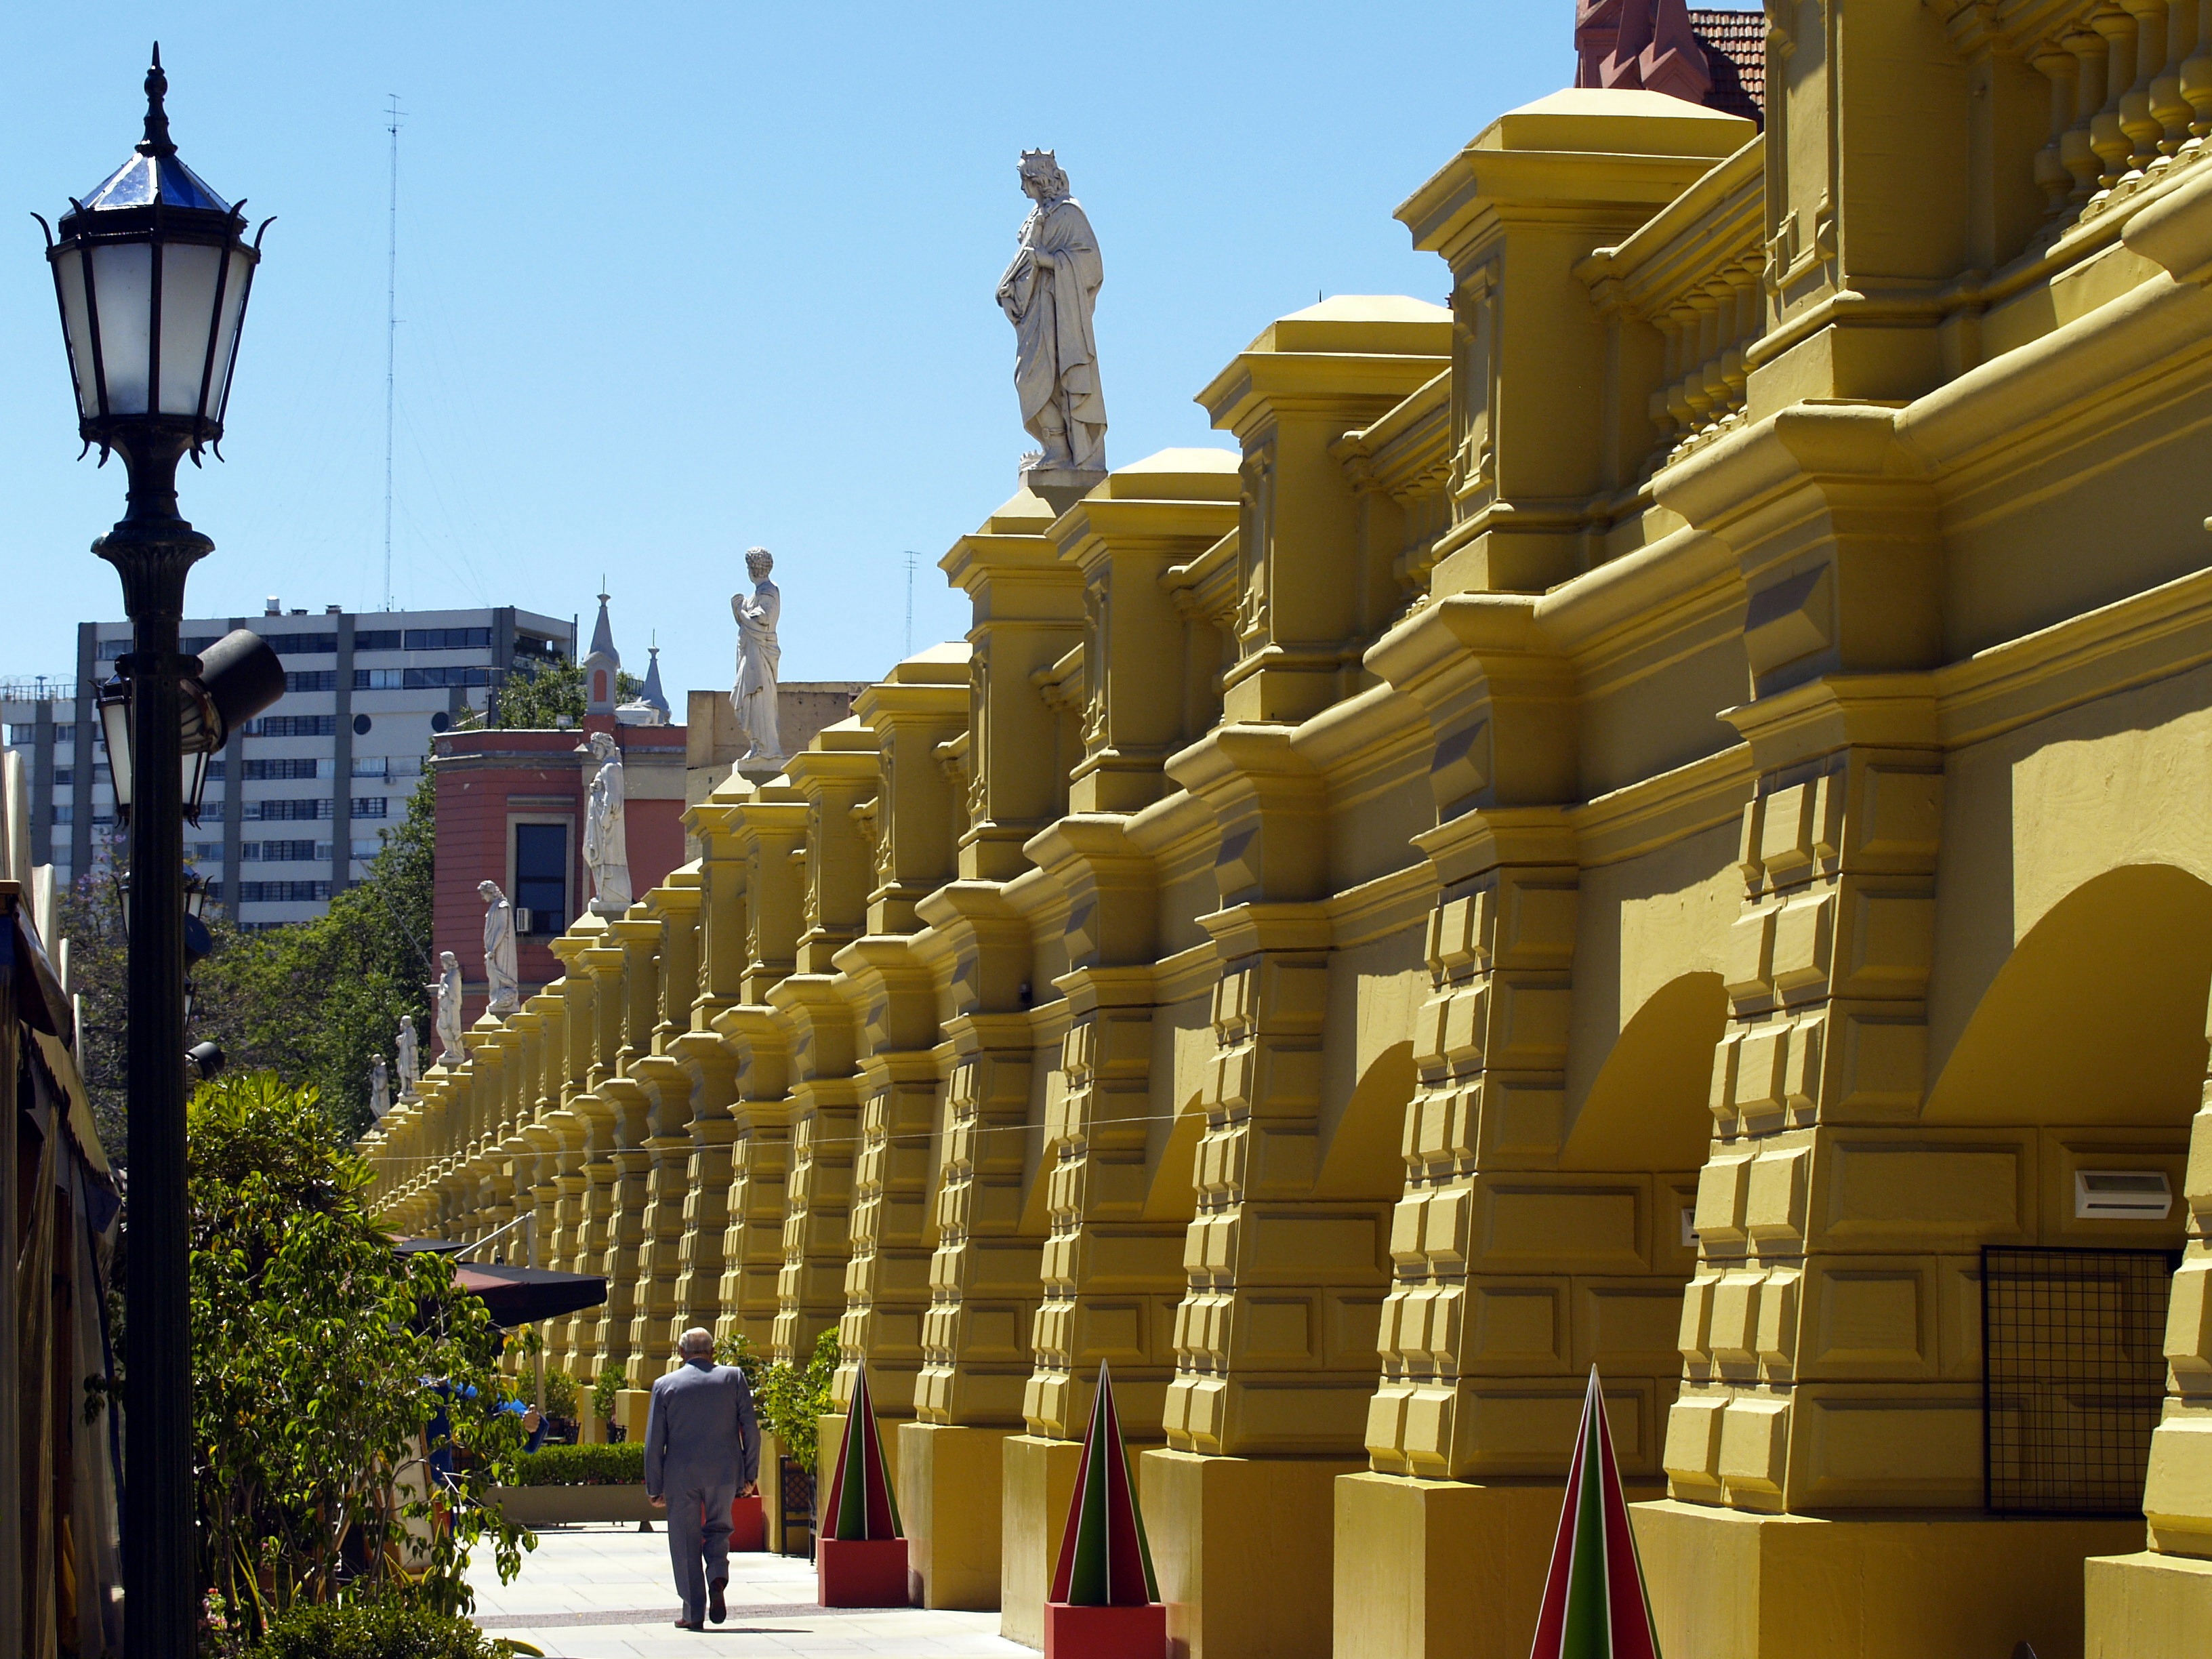
architecture, town, building, palace, city, plaza, landmark, yellow, place of worship, temple, argentina, buenos aires